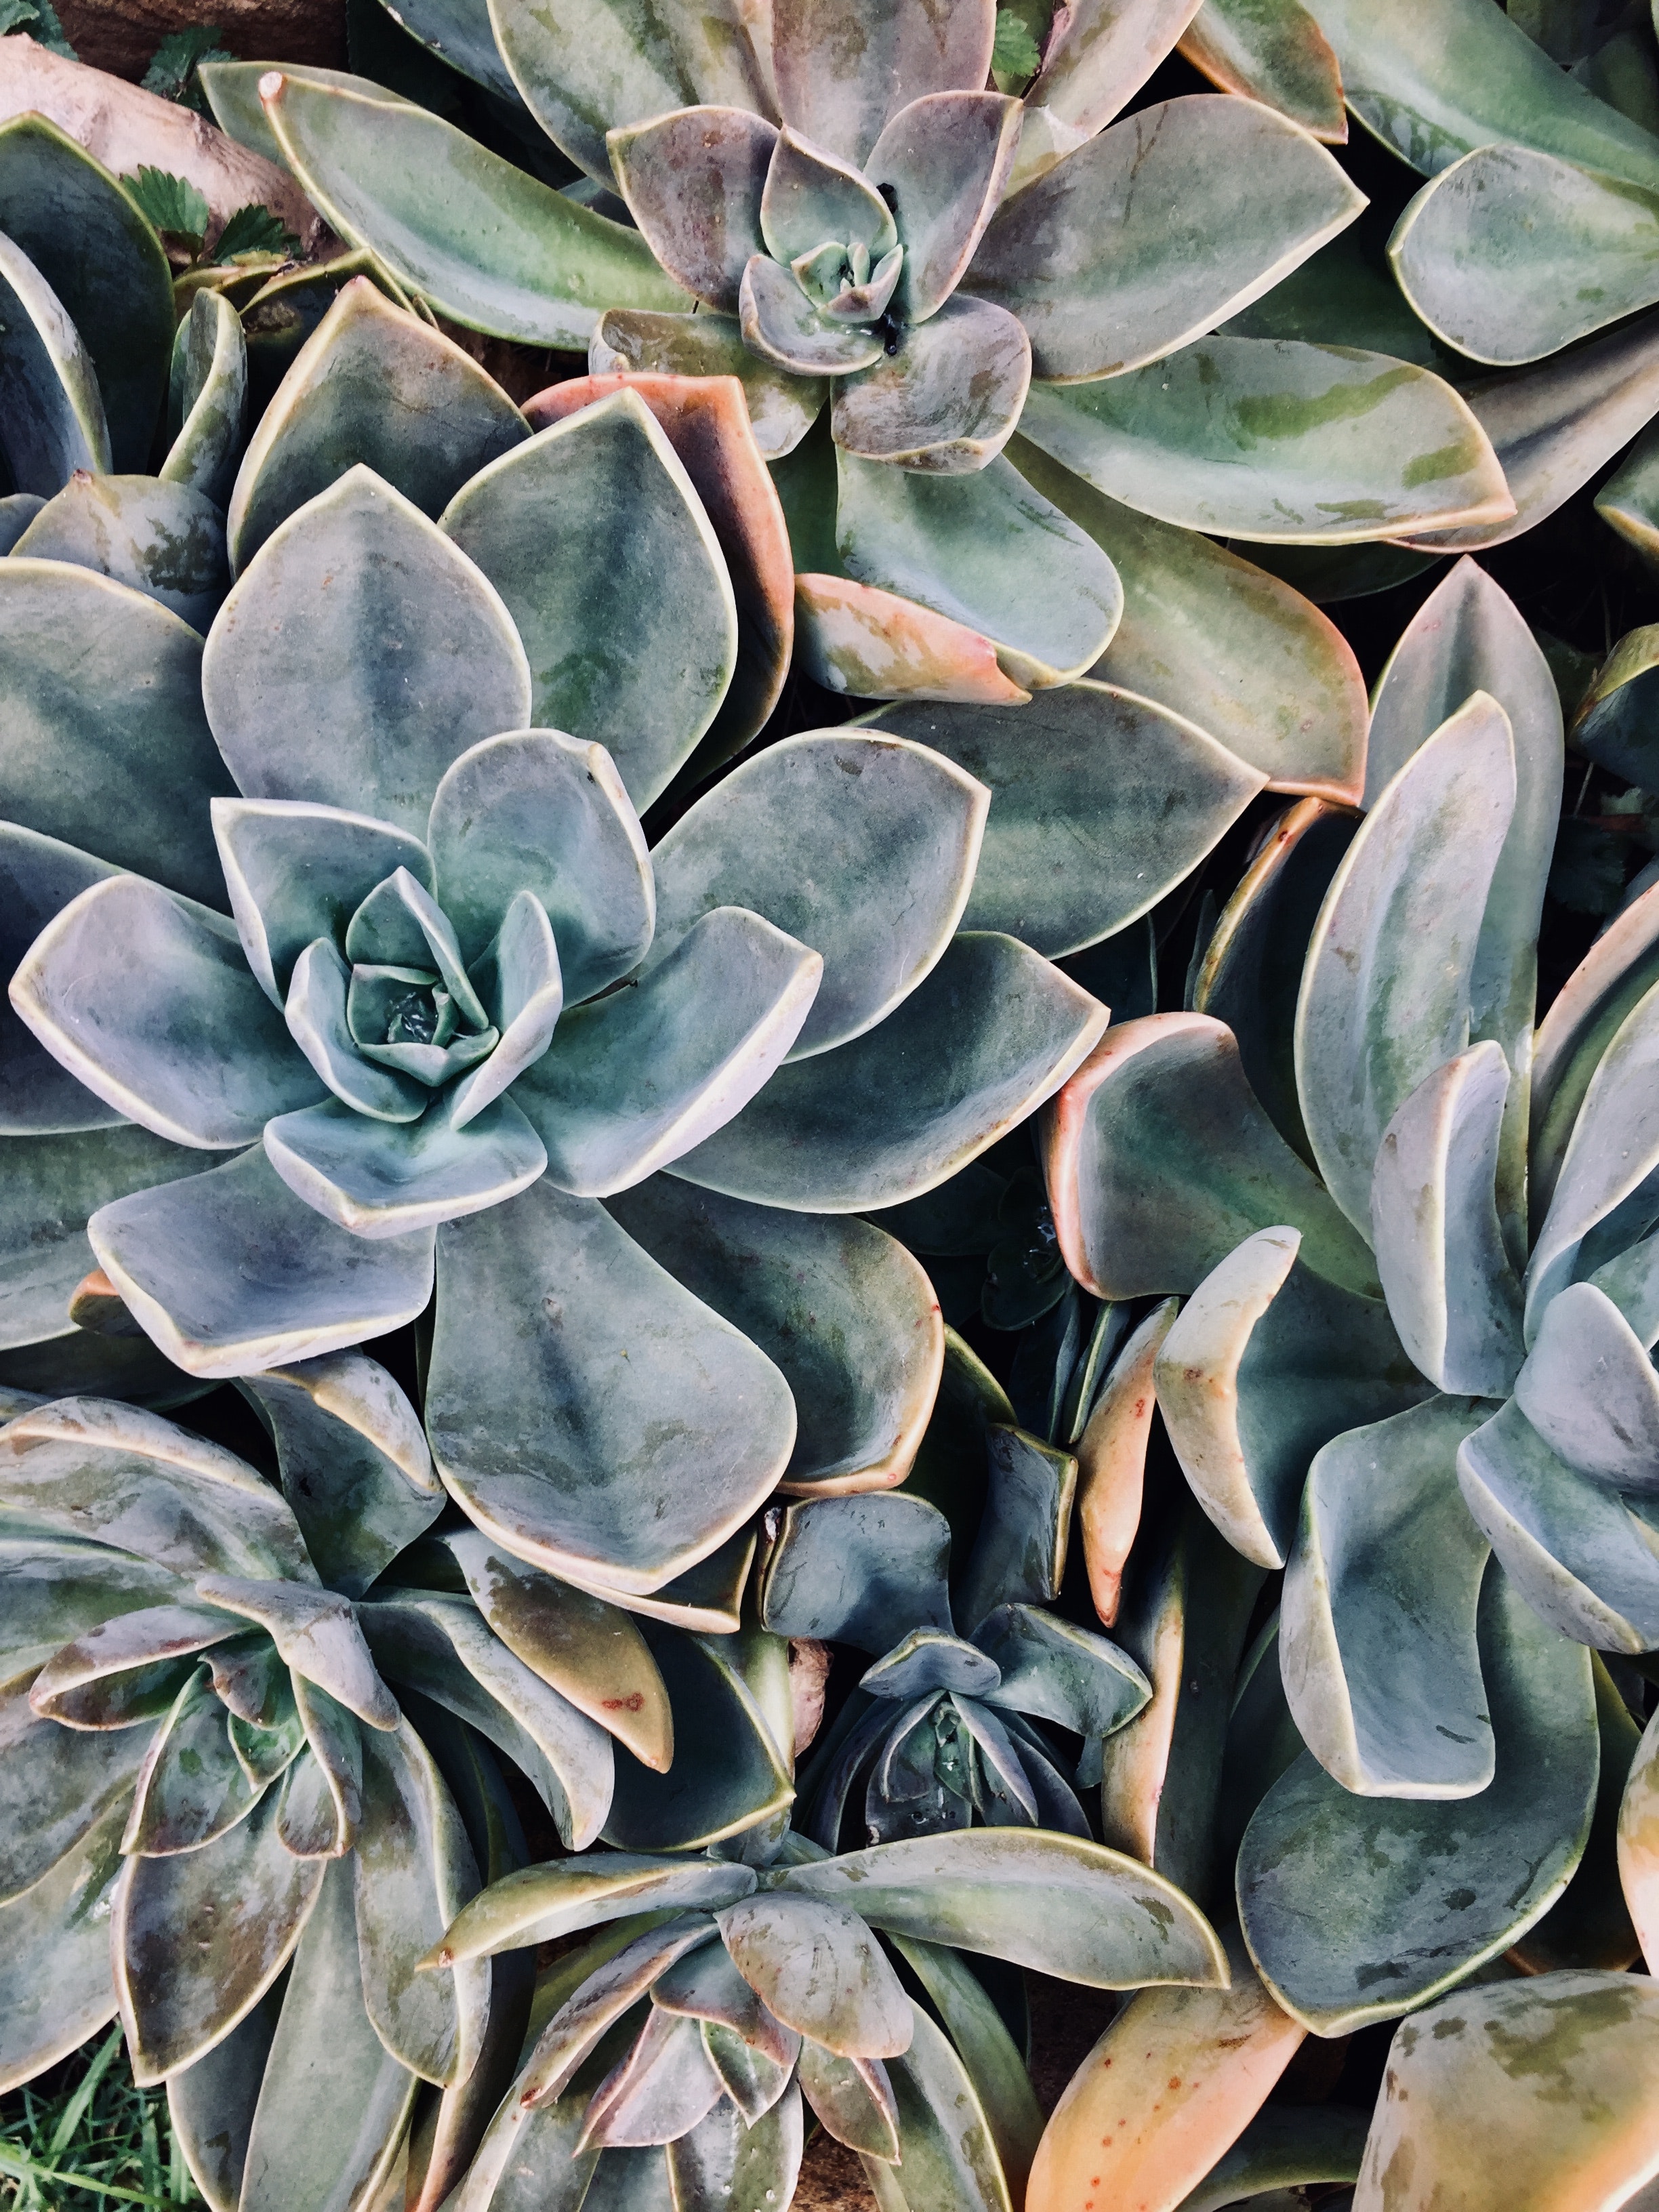
flower, plant, echeveria, terrestrial plant, botany, flowering plant, leaf, white mexican rose, agave, stonecrop family, Pachyphytum, pattern, succulent plant, perennial plant